QantasLink Flight 1737

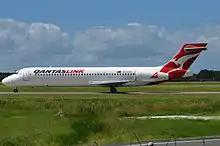
VH-VQI, the Boeing 717 involved after being re-registered as VH-NXN.

QantasLink Flight 1737 was an afternoon Australian domestic flight from Melbourne Airport to Launceston Airport, which was subject to an attempted hijacking on 29 May 2003.